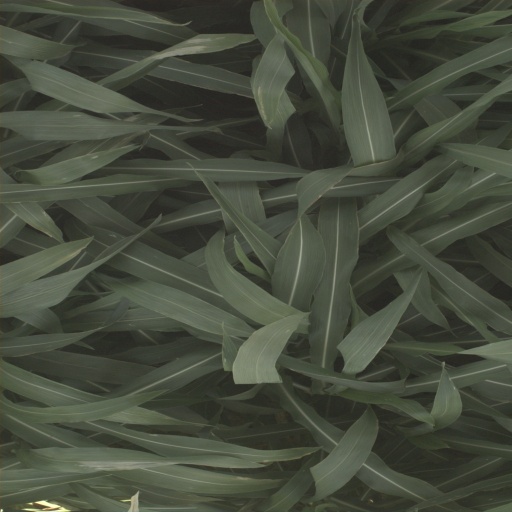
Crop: sorghum